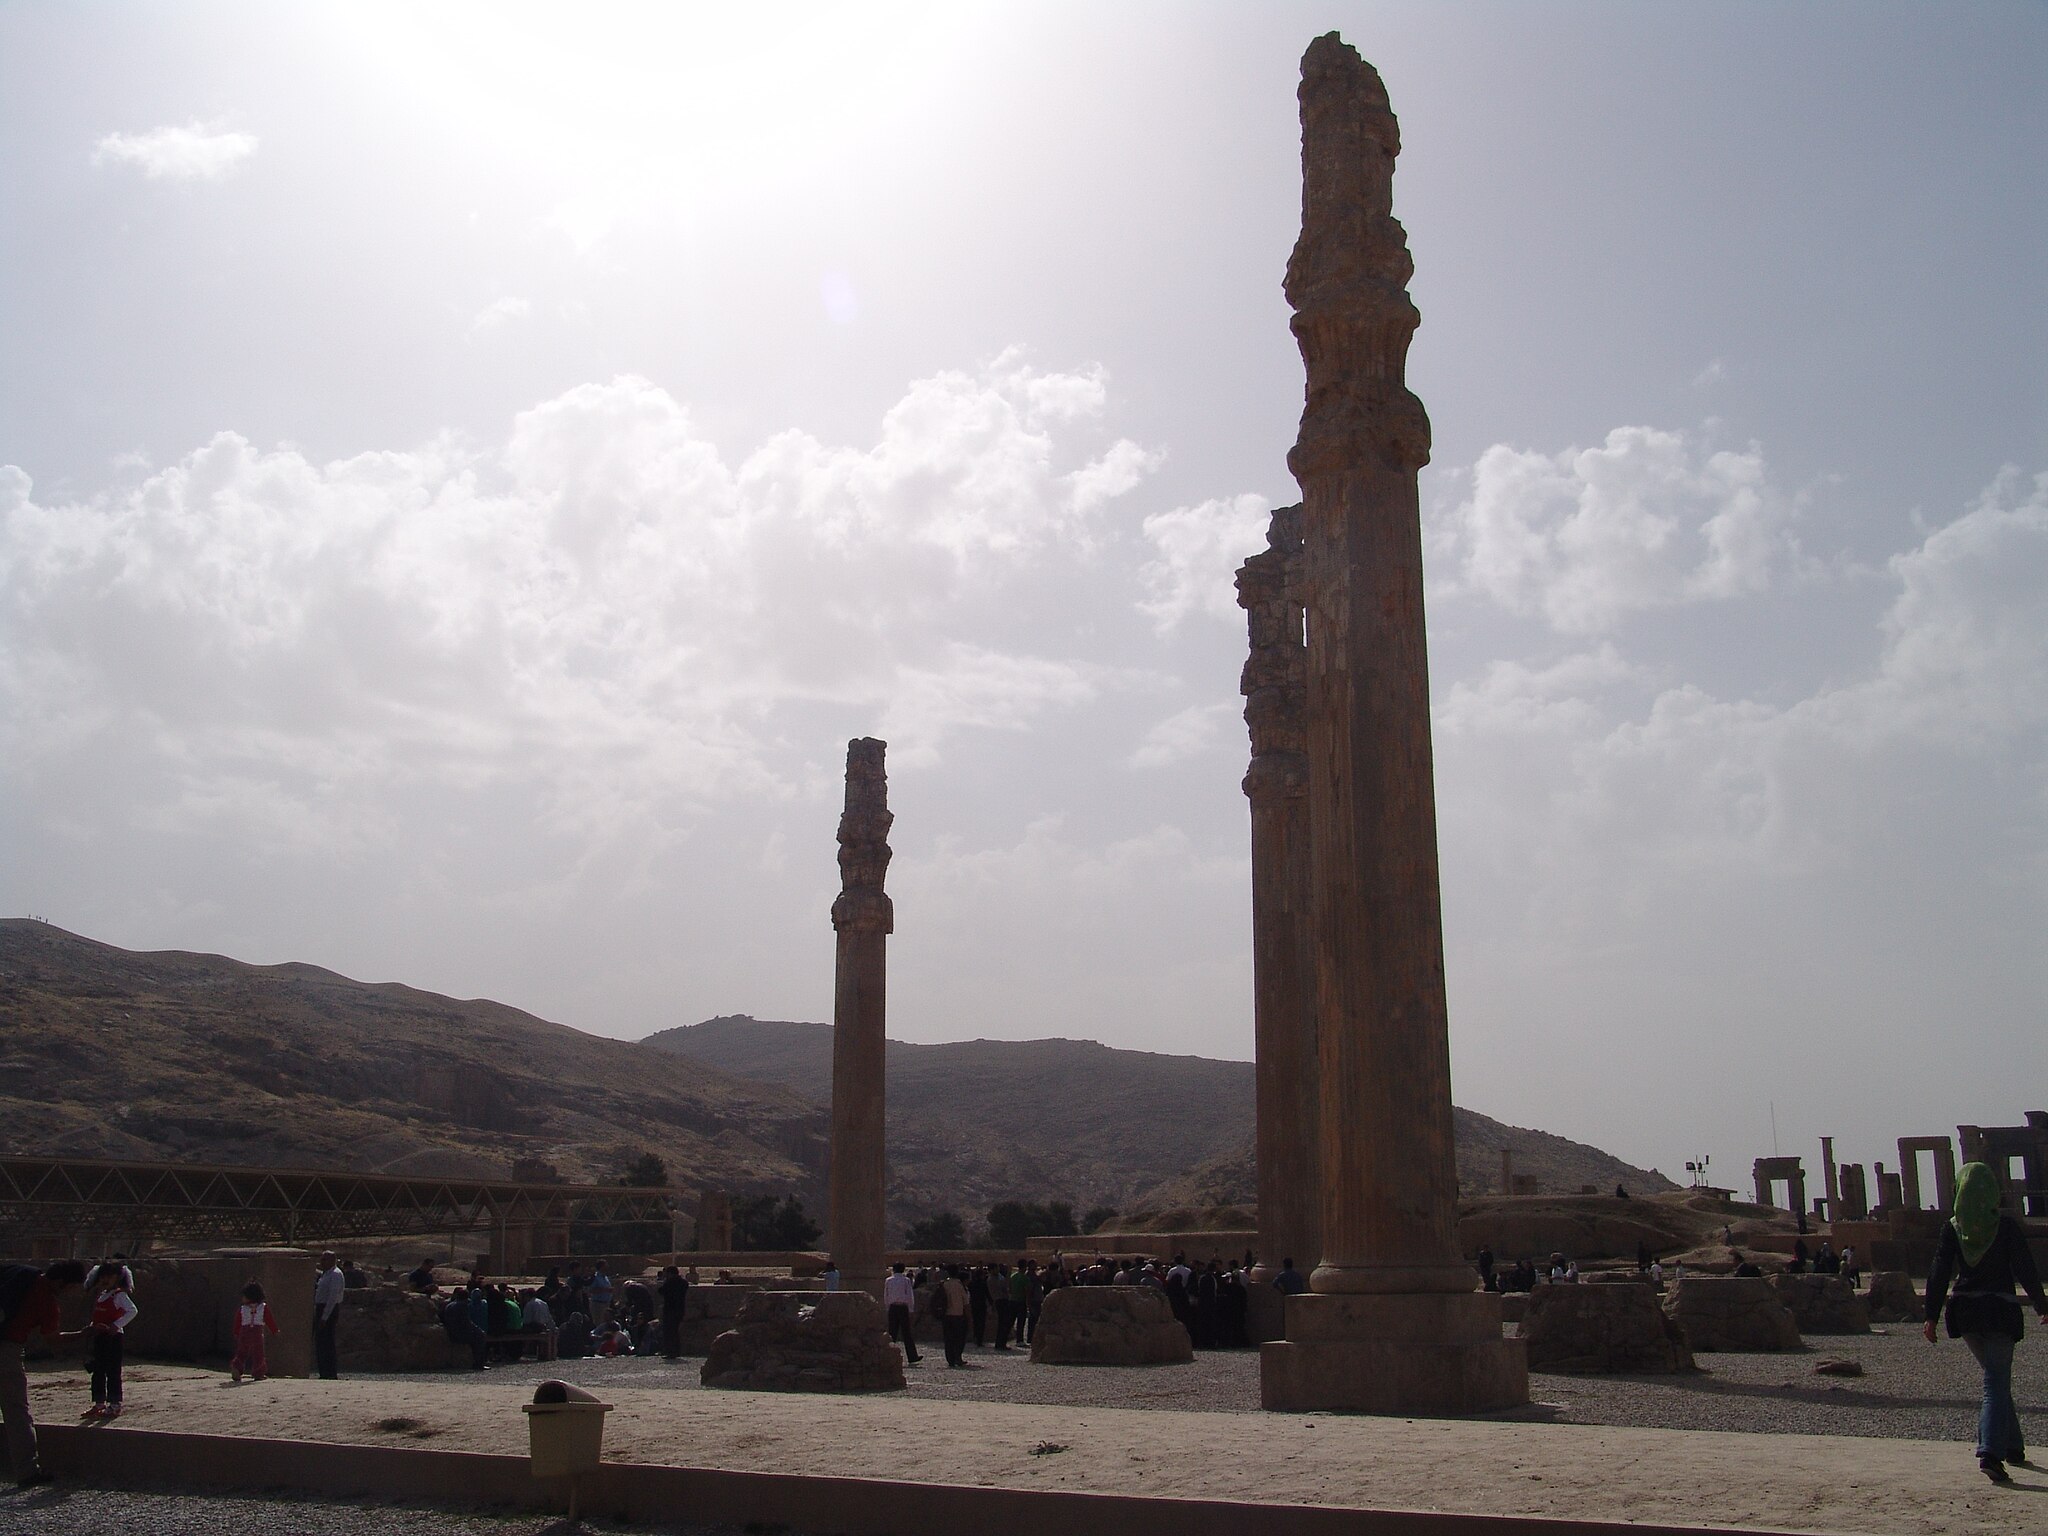
Title: Persepolis-Darafsh 1 (45)
Description: Persepolis
Date: 2008-03-20 09:12:51
Categories: GFDL, Taken with Sony DSC-F828, Apadana of Persepolis, License migration redundant, Self-published work, Files with coordinates missing SDC location of creation, 2008 in Persepolis, Photos by Darafsh Kaviyani